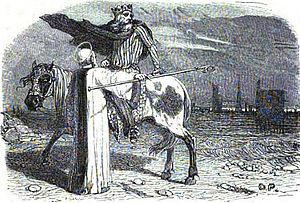
Gravure de la légende Keris dans le recueil d'Emile Souvestre, Le foyer breton, 1844.
Dahut ou Dahud, parfois confondue avec Ahès, est un personnage majeur de la légende de la ville d'Ys, l'un des récits les plus connus du légendaire breton. Issue d'une figure féminine de l'Autre Monde propre à la mythologie celtique, Dahut était certainement une femme inspirée d'une déesse mère ou une fée gardienne des vannes empêchant les eaux de se répandre dans la ville sur laquelle elle règne. Son rôle et sa nature sont ensuite nettement modifiés par l'influence de la religion chrétienne et de la littérature.
Morvarc’h est le nom d'un cheval fantastique du légendaire breton, présent dans deux contes et légendes recomposés aux XIXᵉ et XXᵉ siècles. Si son nom apparaît dans des sources plus anciennes, il est inventé ou ré-interprété par Charles Guyot, qui le nomme Morvark dans sa version de la légende de la ville d’Ys en 1926. Il appartient à la « reine du nord » Malgven, qui en fait don à son époux le roi Gradlon. Doué de la faculté de galoper sur les flots, Morvarc'h est décrit avec une robe noire et il expire des flammes par les naseaux. Il apparaît aussi dans un conte populaire breton tiré de la légende du roi Marc’h de Cornouaille. Monté lors d'une chasse à la biche, il est tué par la flèche de son propre cavalier, qui fait demi-tour sous l'effet d'un sortilège de Dahud, la fille de Malgven. Elle fait ensuite pousser les oreilles du cheval Morvarc'h sur la tête du roi Marc'h, qui cherche en vain à les cacher.